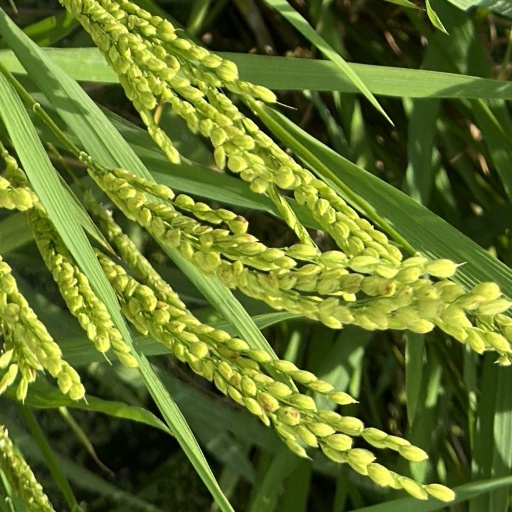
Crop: rice